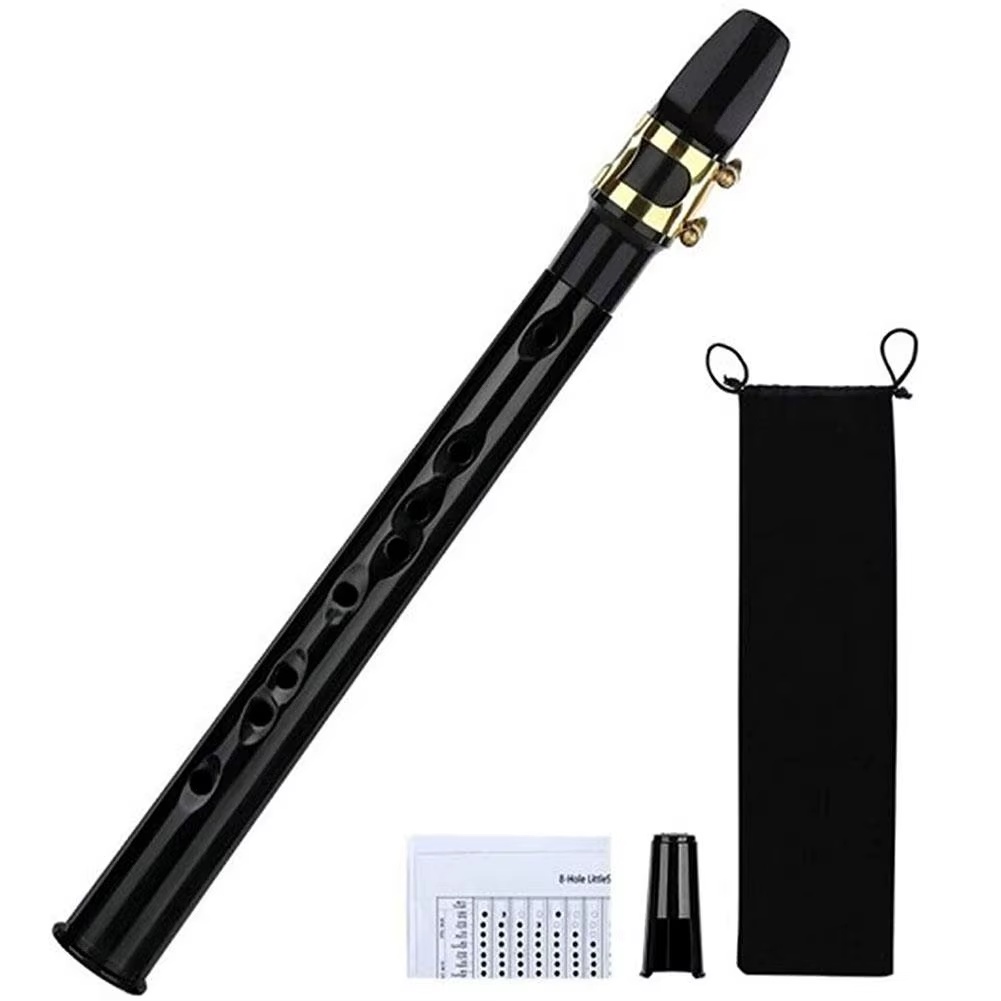
PocketSax Mini – Portable C Key Saxophone for Beginners & Pros with Carrying Bag
Unleash smooth, soulful sound anywhere you go with the PocketSax Mini – the compact C Key saxophone that delivers big tone in a small package. Whether you're a beginner exploring your musical journey or a pro looking for a portable practice instrument, this lightweight woodwind sax is your perfect on-the-go companion. Designed for easy playability and rich, expressive sound, it mimics the feel of a full-size saxophone in a sleek, travel-friendly form. The included carrying bag makes it easy to take to lessons, gigs, or outdoor jams. Crafted for comfort and versatility, it's ideal for jazz, blues, pop, or solo sessions. Ready to play straight out of the box, the PocketSax Mini lets your music go wherever you do. Play more, carry less, and express yourself anytime with this fun, functional woodwind instrument.
Brand: Veronica's Veranda
Category: Arts & Entertainment > Hobbies & Creative Arts > Musical Instruments > Woodwinds > Saxophones > Soprano Saxophones